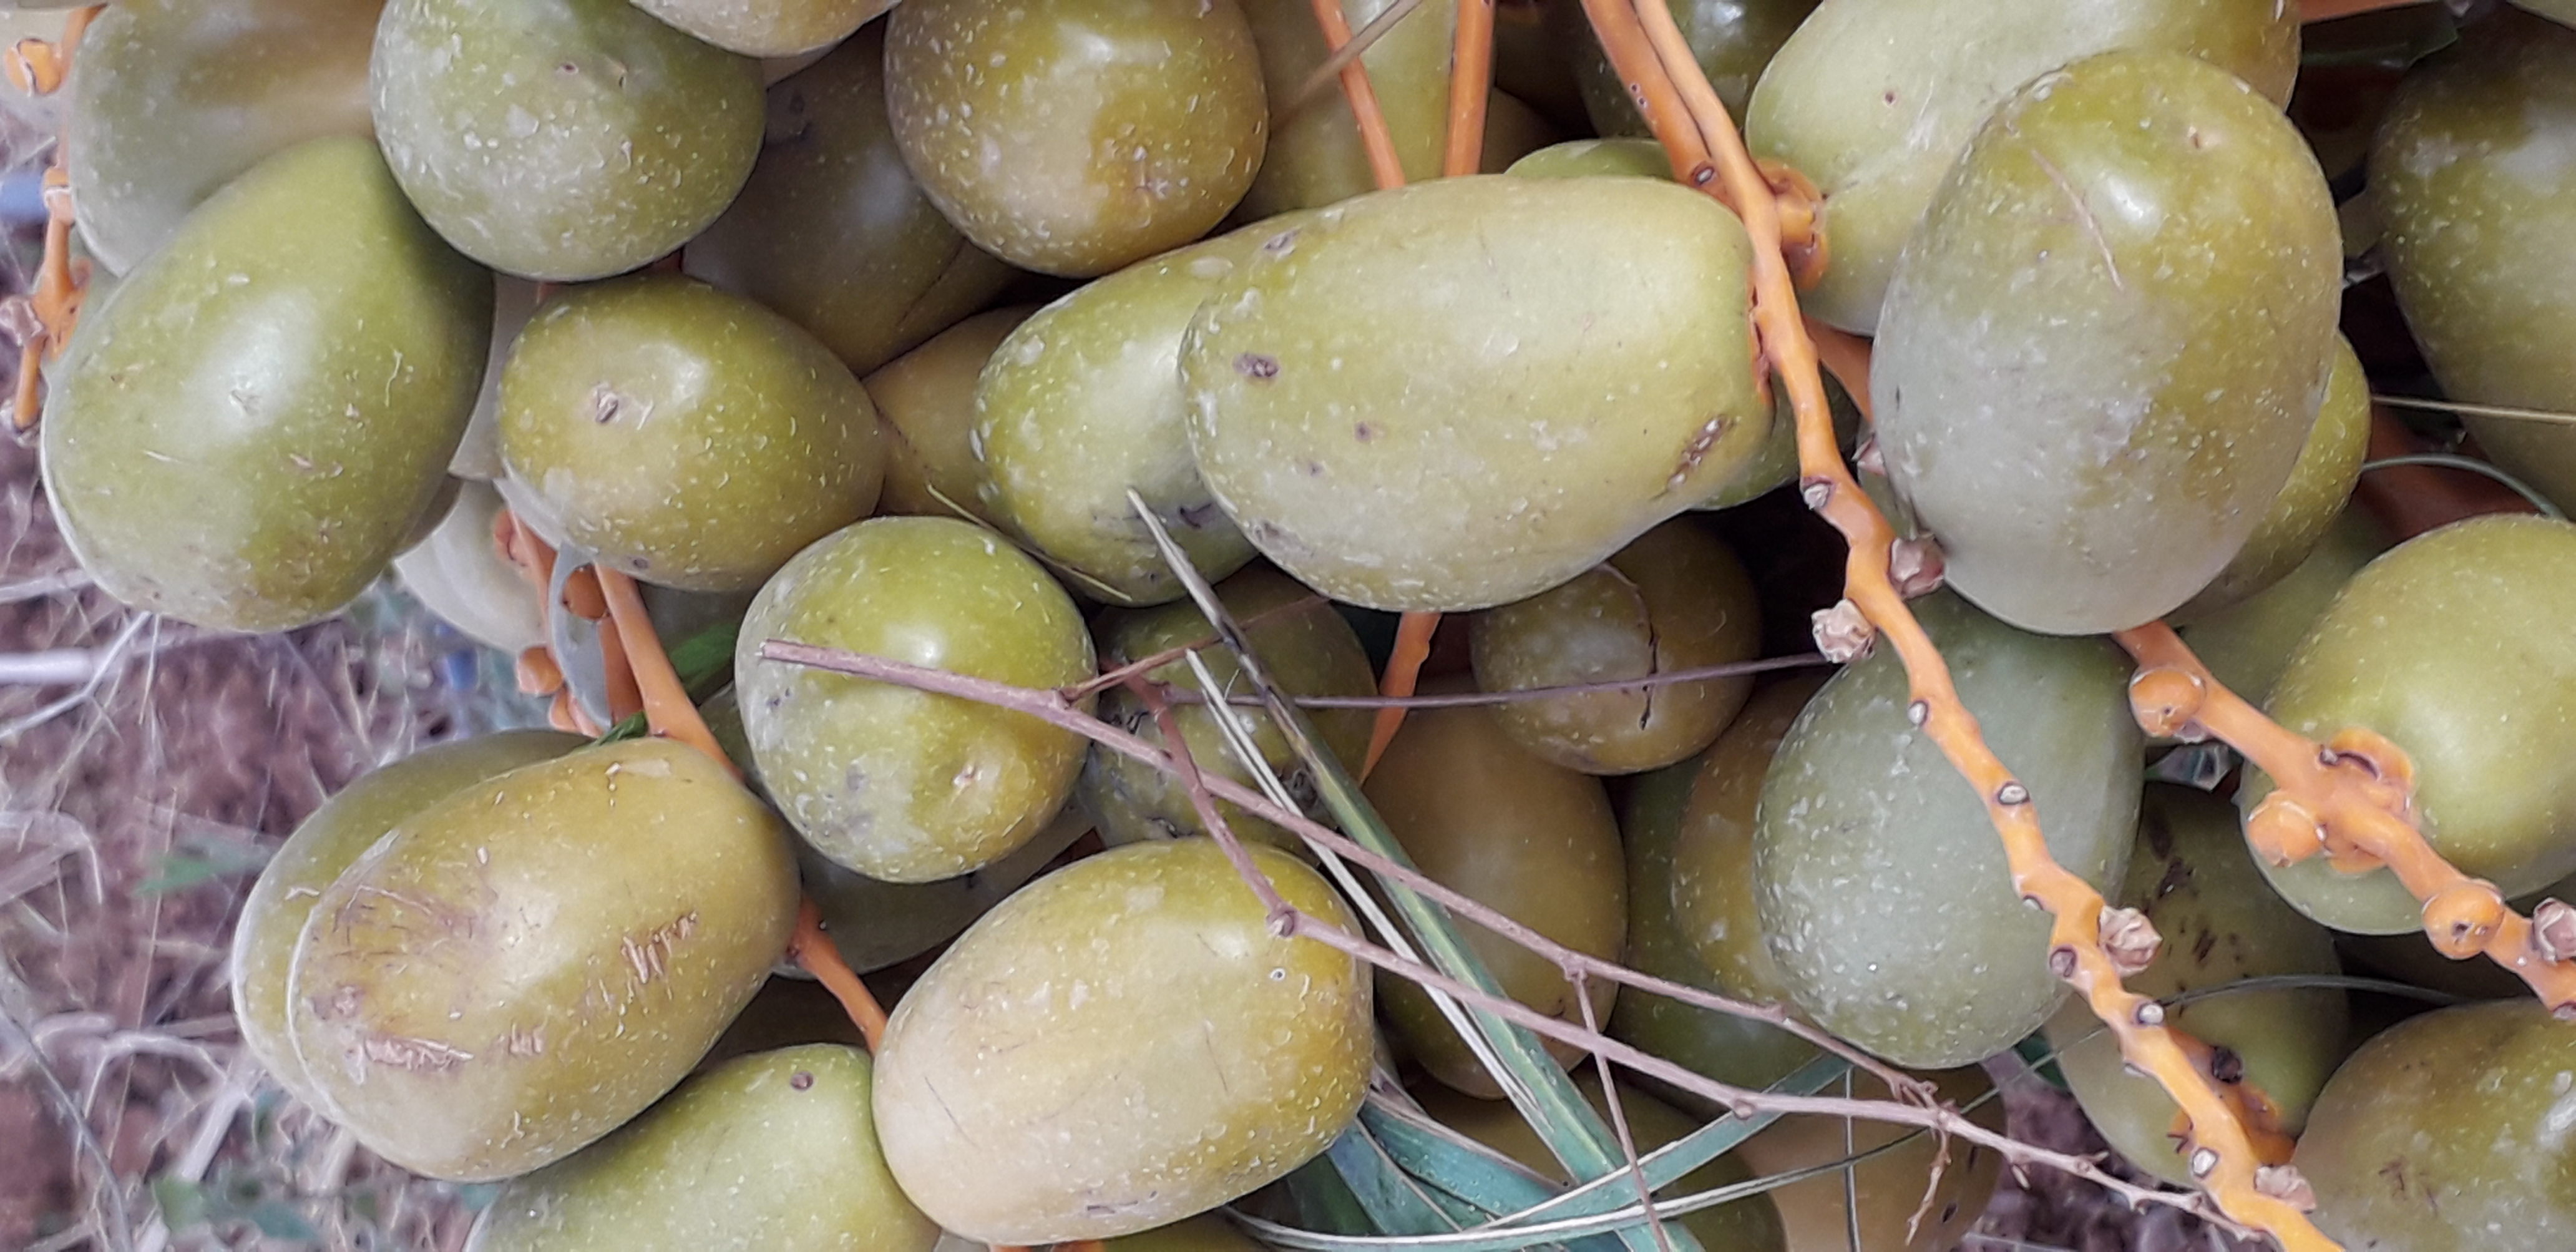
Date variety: Boufagous